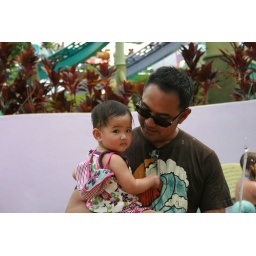
in sweat in the 90 degree heat and the sprays from the very cute One fish Two Fish ride.